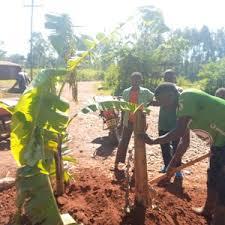
Watu kadhaa wakiwa kwa harakati ya kupanda miti wa ndizi. Mmoja anashughulika na kupanda wengine wakimtazama na kuangalia jinsi anavyopanda miti haya.